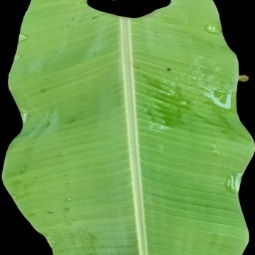
Label: Healthy